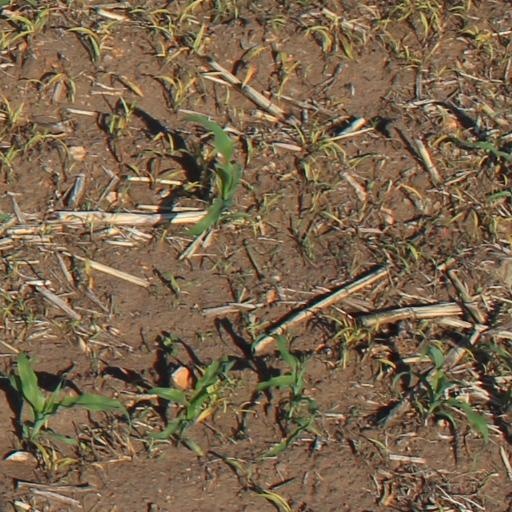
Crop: maize; corn